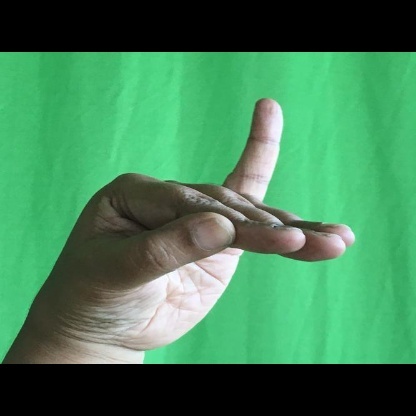
Mudra: Hamsapaksha